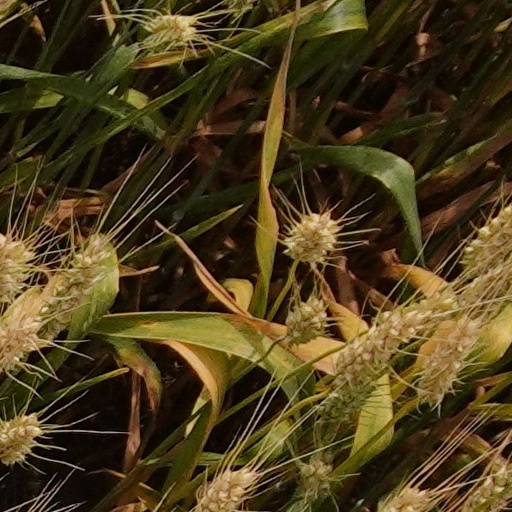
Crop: wheat